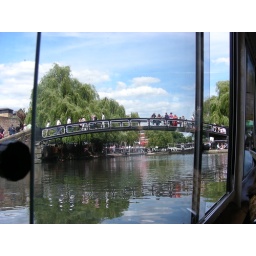
on the canal boat between Little Venice and Camden Lock in London - bridge across the canal in Camden Town